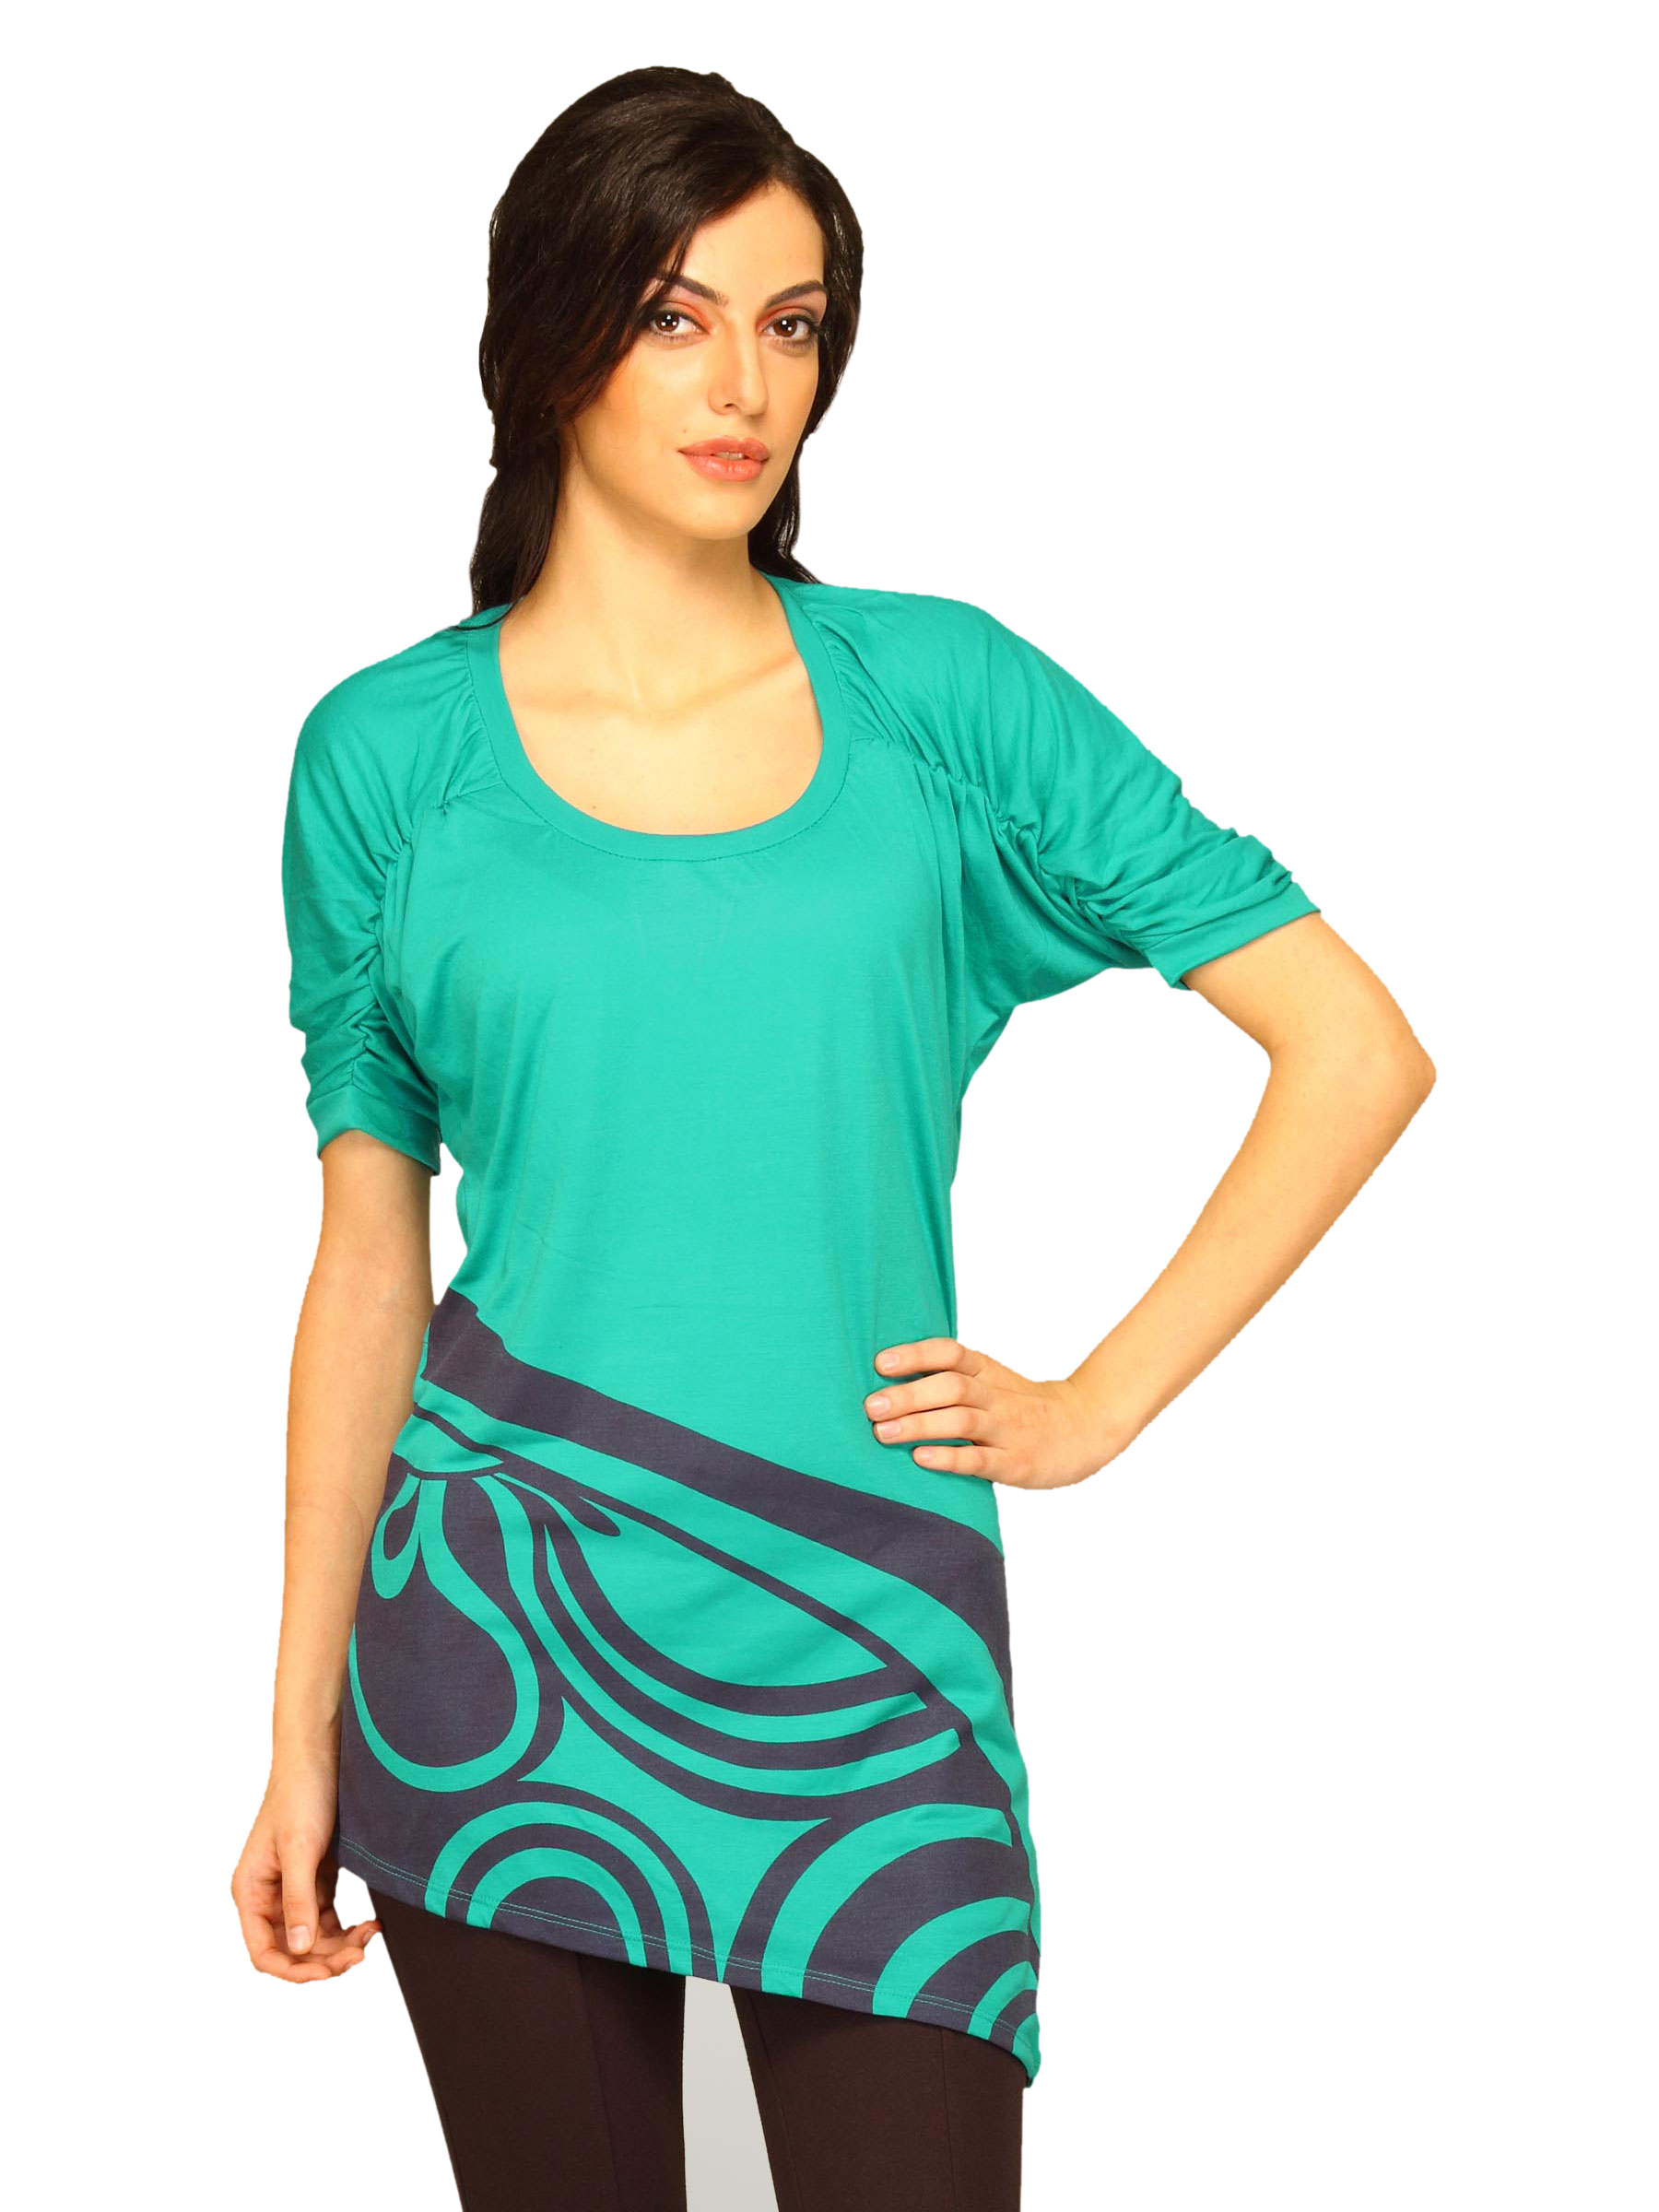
Jealous 21 Women Green Tunic With Mirror Print Top
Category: Apparel / Topwear / Tops
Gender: Women
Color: Green
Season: Summer 2011
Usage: Casual